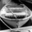
Label: ship